JAK-STAT signaling pathway

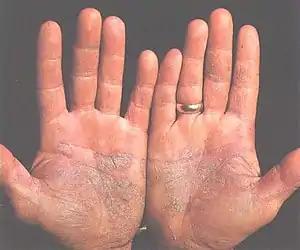
Psoriasis on the hands can be caused by faulty JAK-STAT signalling.

JAK3 can be used for the signalling of IL-2, IL-4, IL-15 and IL-21 (as well as other cytokines); therefore patients with mutations in the JAK3 gene often experience issues affecting many aspects of the immune system. For example, non-functional JAK3 causes SCID, which results in patients having no NK cells, B cells or T cells, and this would make SCID individuals susceptible to infection. Mutations of the STAT5 protein, which can signal with JAK3, has been shown to result in autoimmune disorders.